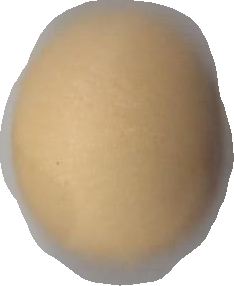
Variety: Dega